Hemagglutinin (influenza)

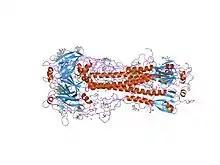

Influenza hemagglutinin (HA) or haemagglutinin (British English) is a homotrimeric glycoprotein found on the surface of influenza viruses and is integral to its infectivity.